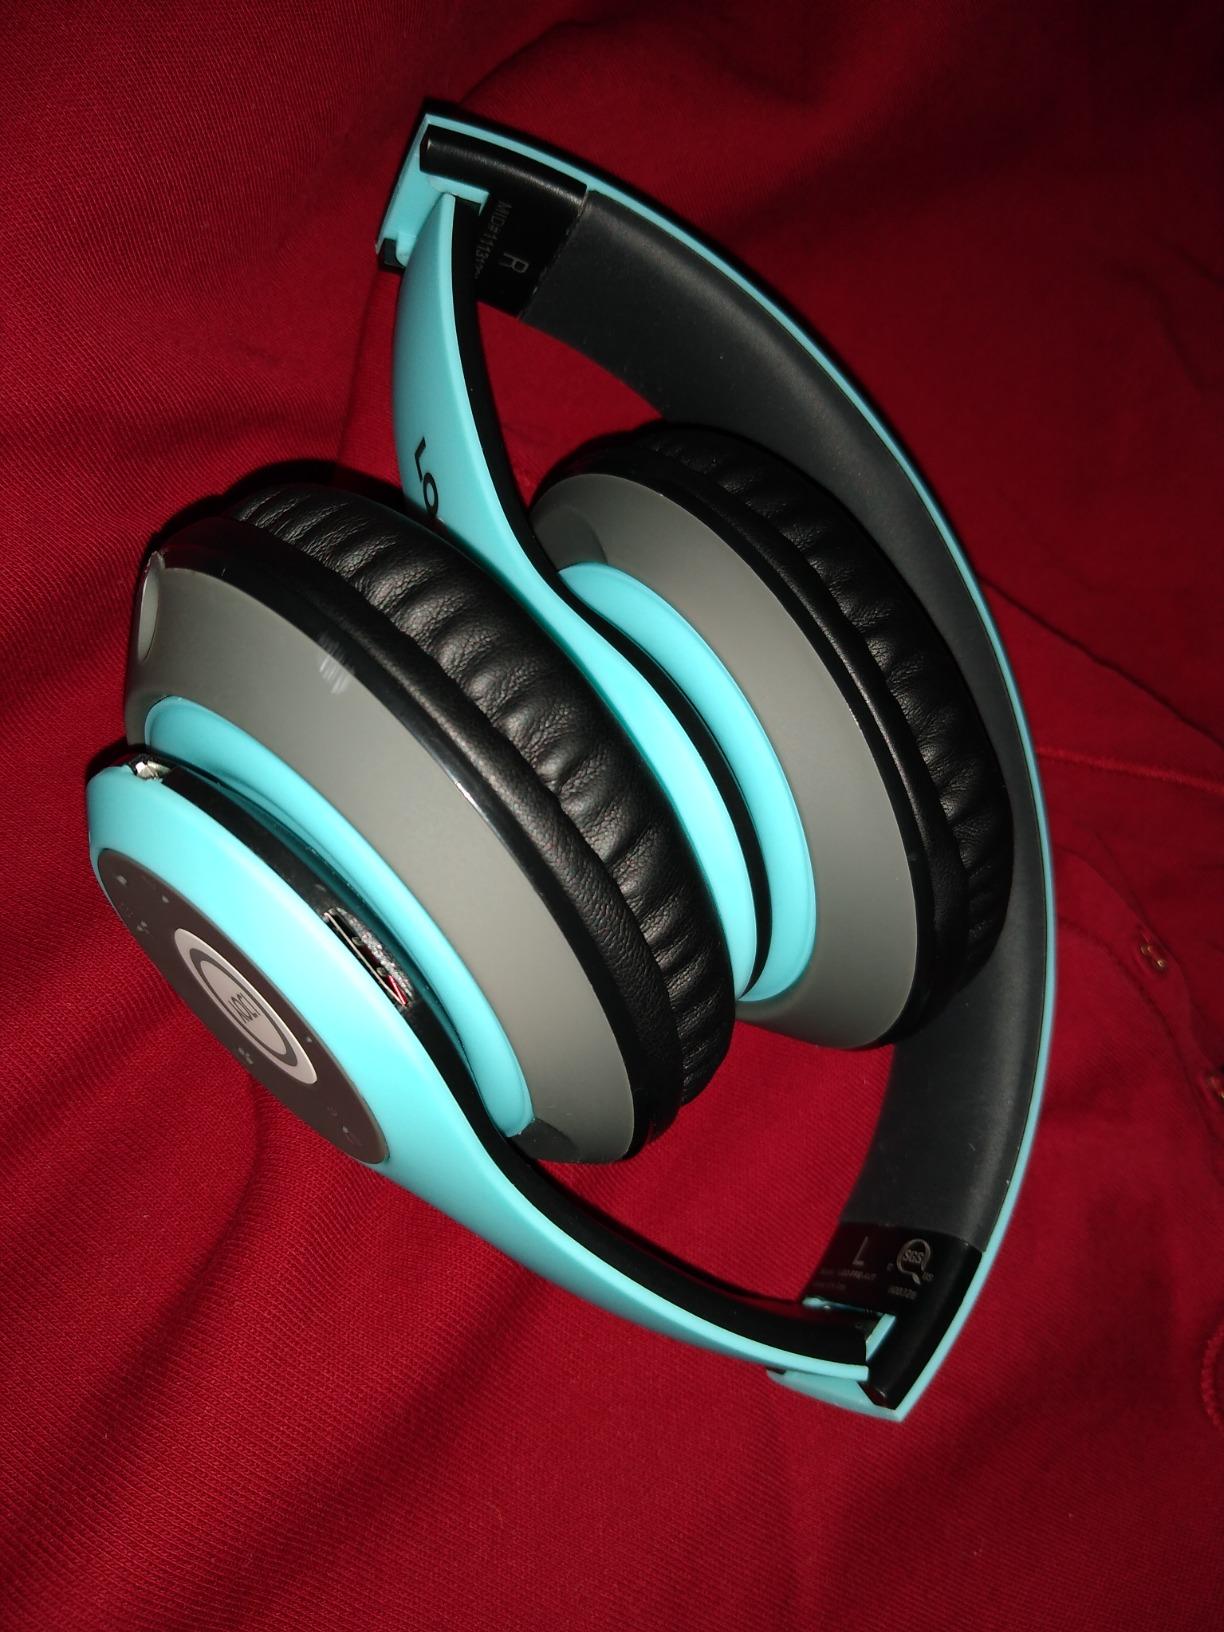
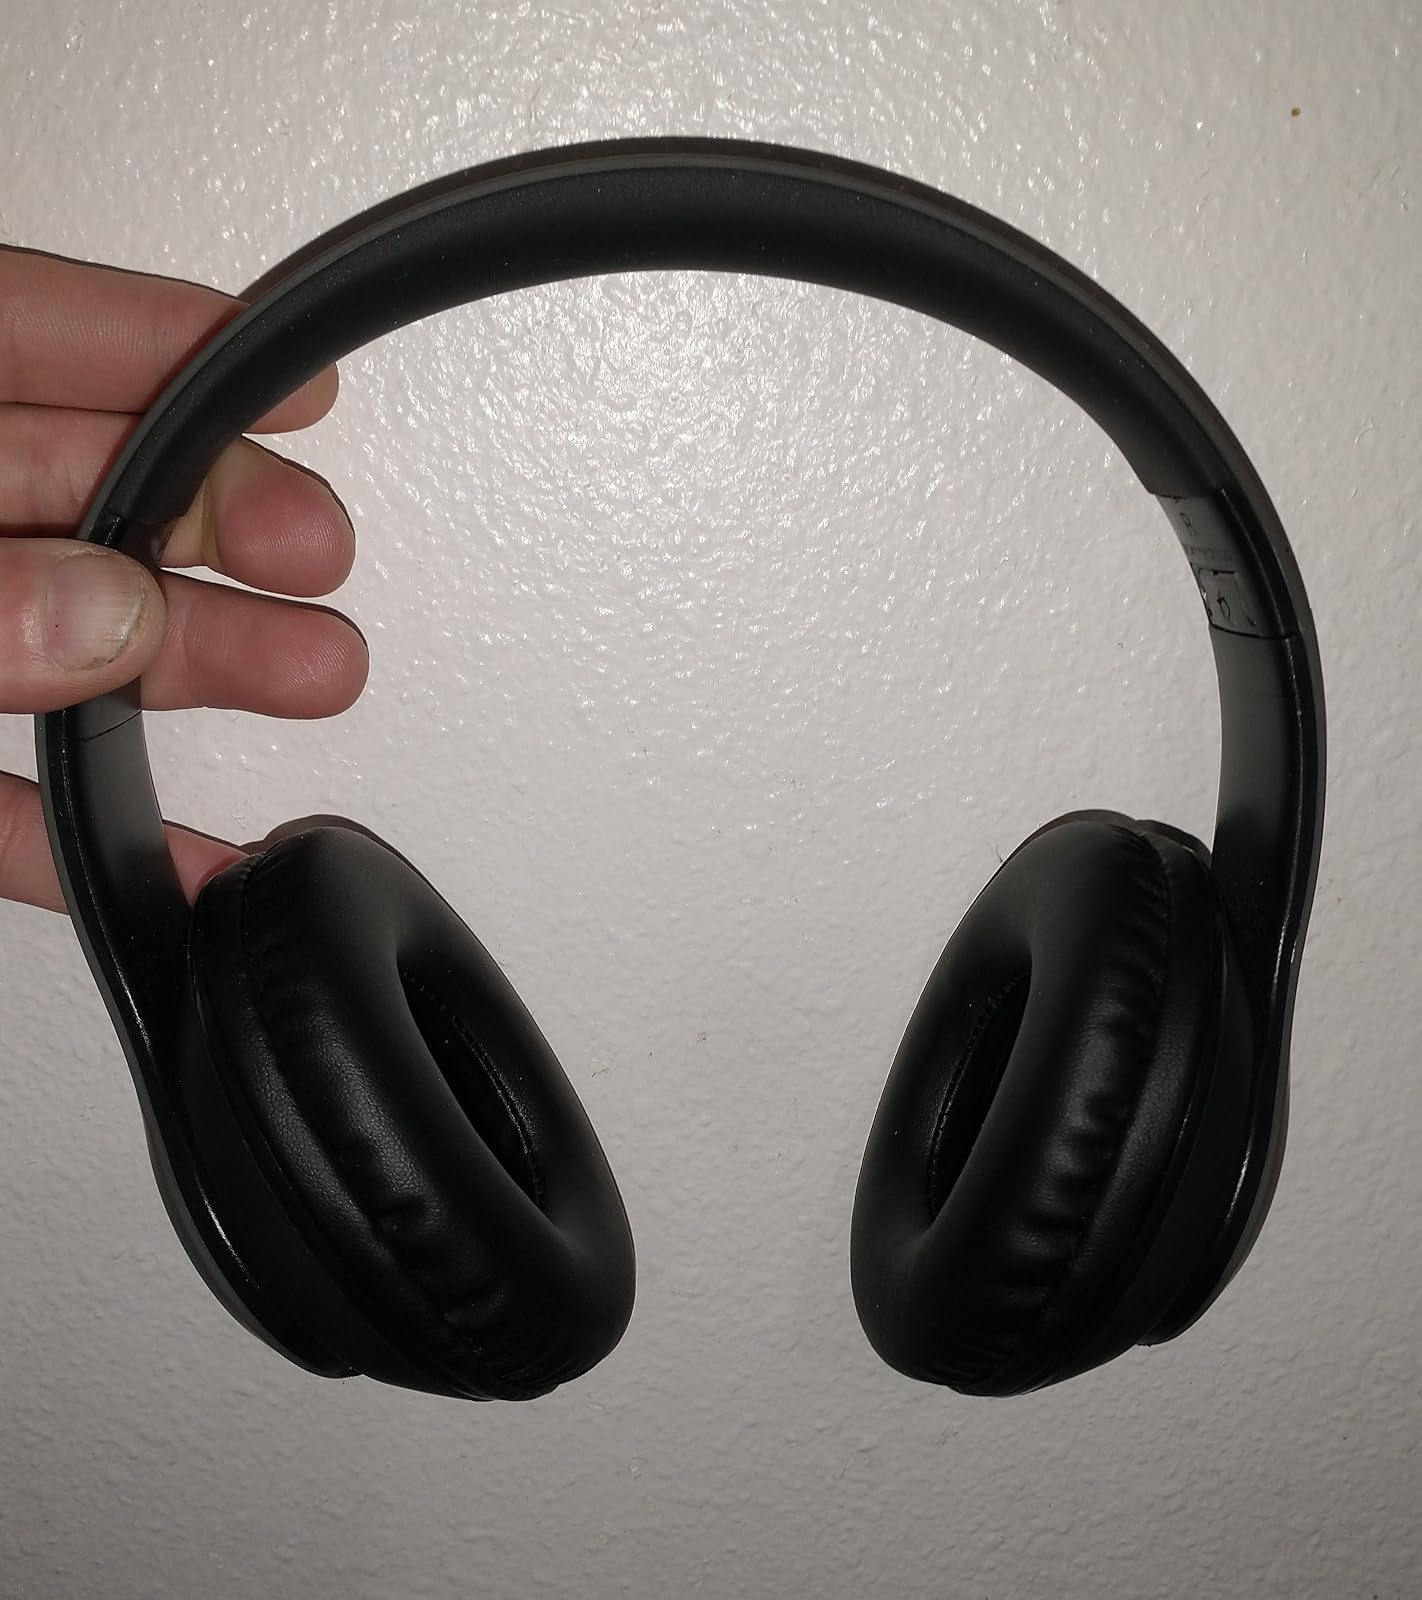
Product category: headphones
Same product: no